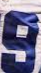
Number: 9